Gardener of Eden

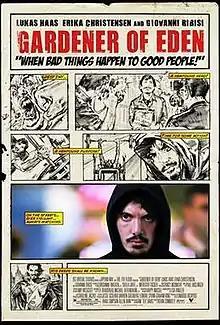
Movie poster

Gardener of Eden is a 2007 American comedy-drama film directed by Kevin Connolly. It stars Lukas Haas, Erika Christensen and Giovanni Ribisi.